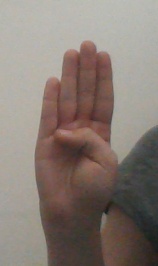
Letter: kaaf